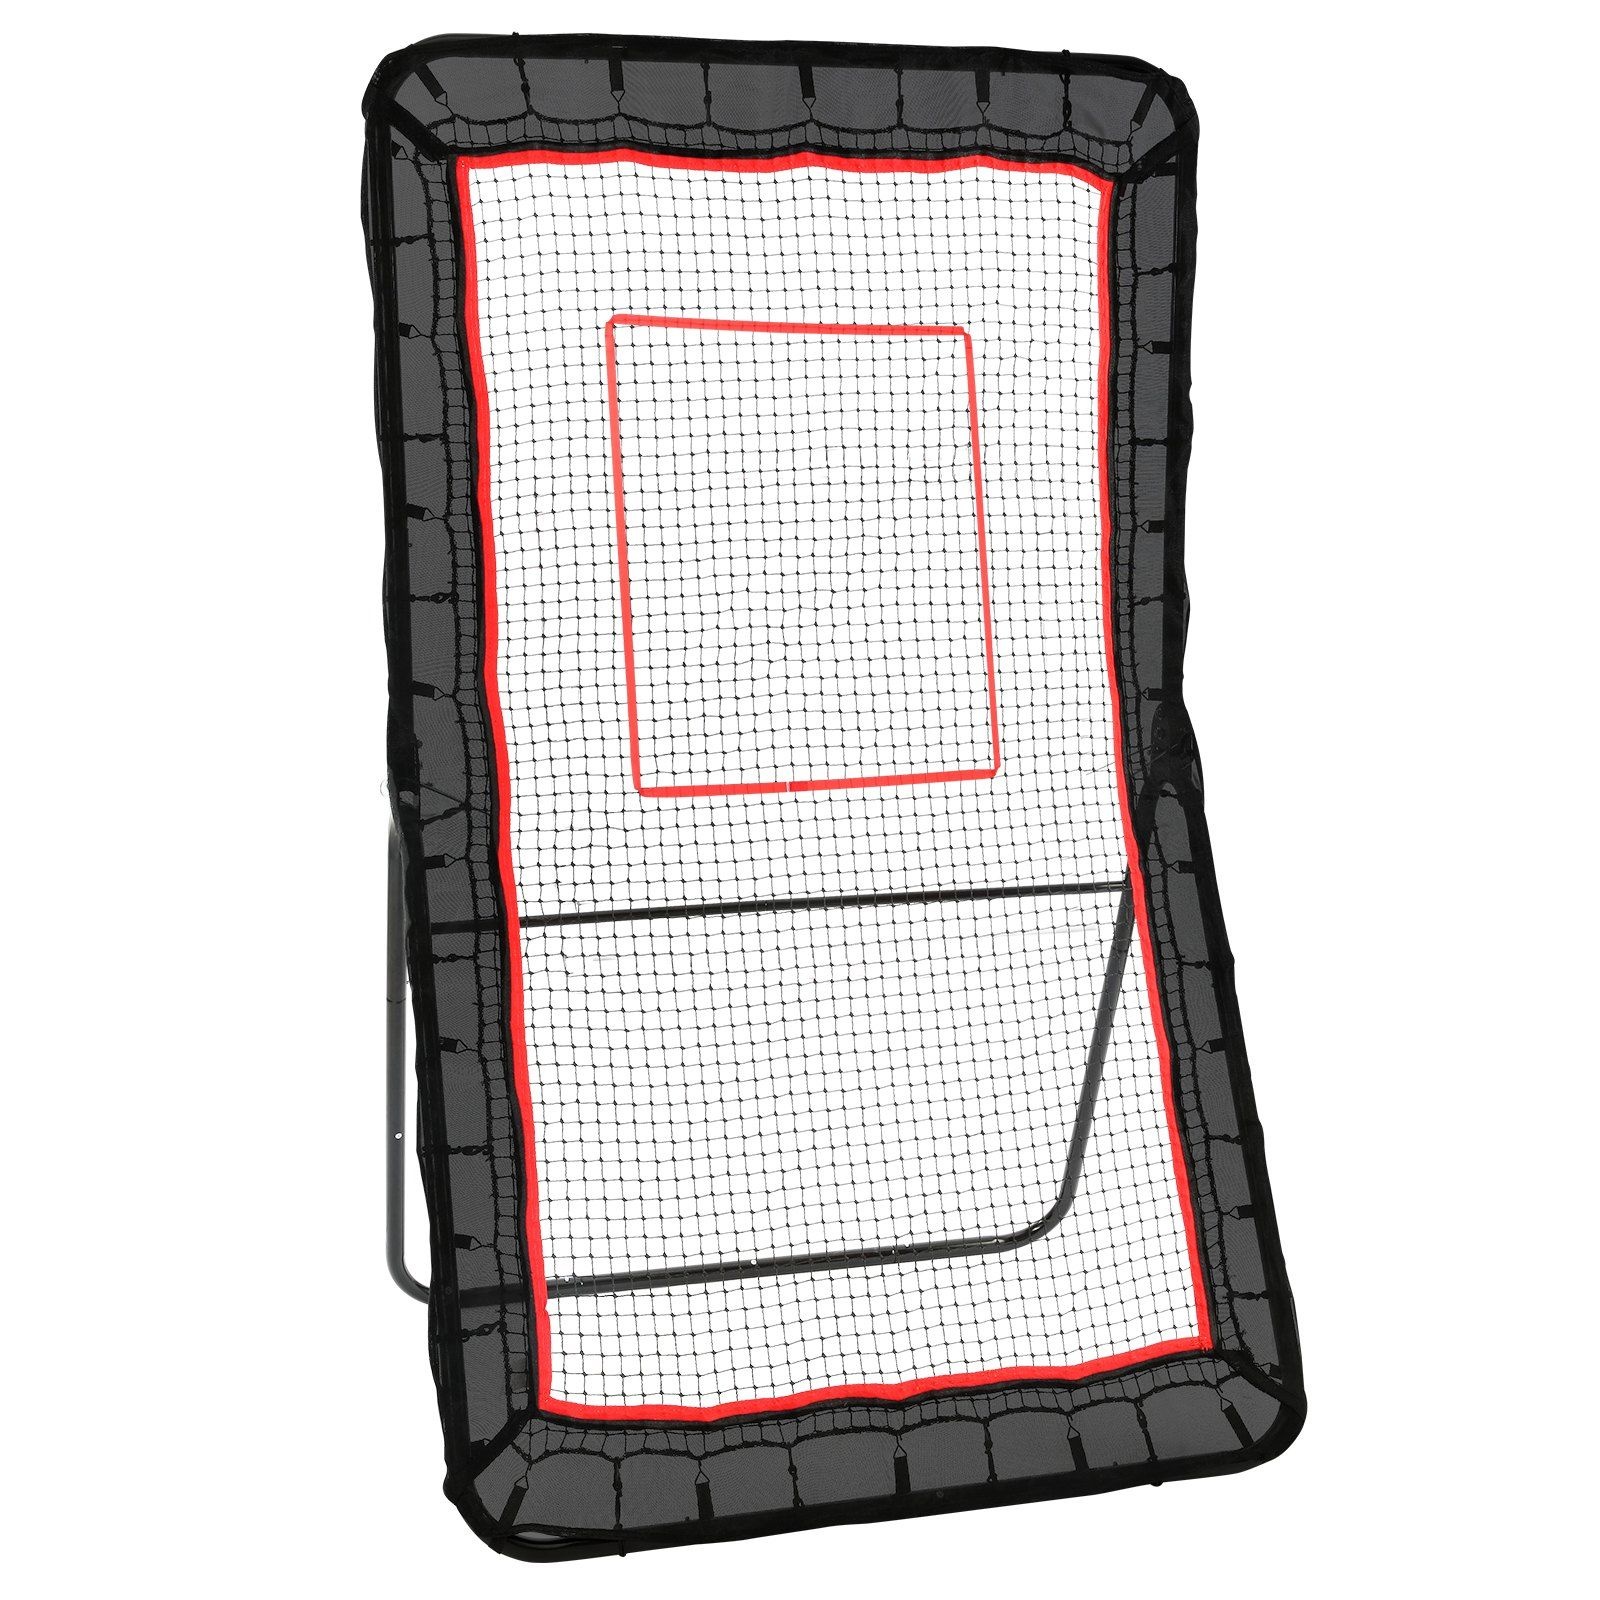
Lacrosse Rebounder for Backyard, 4x7 Ft Volleyball Bounce Back Net
Highlights Stable and Resilient: The 1.25-inch thickened iron tube frame provides the lacrosse rebounder with robust support. With 4 wooden stakes for added reinforcement, there's no need to worry about the net falling over during practice, even with forceful hits. It has a high load-bearing capacity. Adjustable Design: With an ergonomic design offering 5 adjustable angles, you can set lacrosse bounce back net to the optimal angle and direction for your training. The large 4x7 feet net provides ample space, assisting in practicing various shooting and throwing techniques. Durable and Long-lasting: Made with 30 strands of PE knotted netting, pitch back baseball rebounder is windproof and waterproof, suitable for outdoor use. The 1-inch mesh spacing ensures a closely-knit design, and the PVC bounce fabric edging provides ample elasticity. This rebounder is essential for beginners, meeting all basic rebound training needs. Rectangular Target Strip: Comes with a target rope, allowing adjustments in position and size based on personal training needs. Practice ball control anytime, anywhere, on your own, and effortlessly improve your precision. Multipurpose Net: Compatible with most ball sports, whether it's soccer, volleyball, or baseball, this practice net screen can cater to your diverse training needs. Easy to assemble and operate, you can enjoy sports anywhere without any venue constraints. Details Lacrosse Rebounder for Baseball Softball Volleyball Training The thickened iron tube frame provides robust support for the rebounder. With the additional 4 wooden stakes, the rebounder is durable and steady. When practicing, you don't have to fear the ball's force causing the net to topple over. Featuring an ergonomic design with adjustable angles, you can enjoy sports anytime, anywhere without venue constraints. The volleyball bounce back net is easy to assemble and operate. With the help of buckles, you can adjust it to the optimal training angle. Made with windproof and waterproof material, our lacrosse rebounder is suitable for outdoor use. The closely-knit PE netting, combined with a UV-resistant coating, ensures durability. The PVC bounce fabric edge offers excellent elasticity. It's an essential training tool for beginners. Equipped with a target center, you can adjust its position and size based on personal training needs, allowing for solo ball practice anytime, anywhere, easily enhancing ball control accuracy. This pitch back baseball rebounder is compatible with most ball sports, whether soccer, volleyball, or baseball, satisfying your diverse training needs for various ball sports.
Brand: Doba
Category: Sporting Goods > Athletics > Field Hockey & Lacrosse > Lacrosse Training Aids